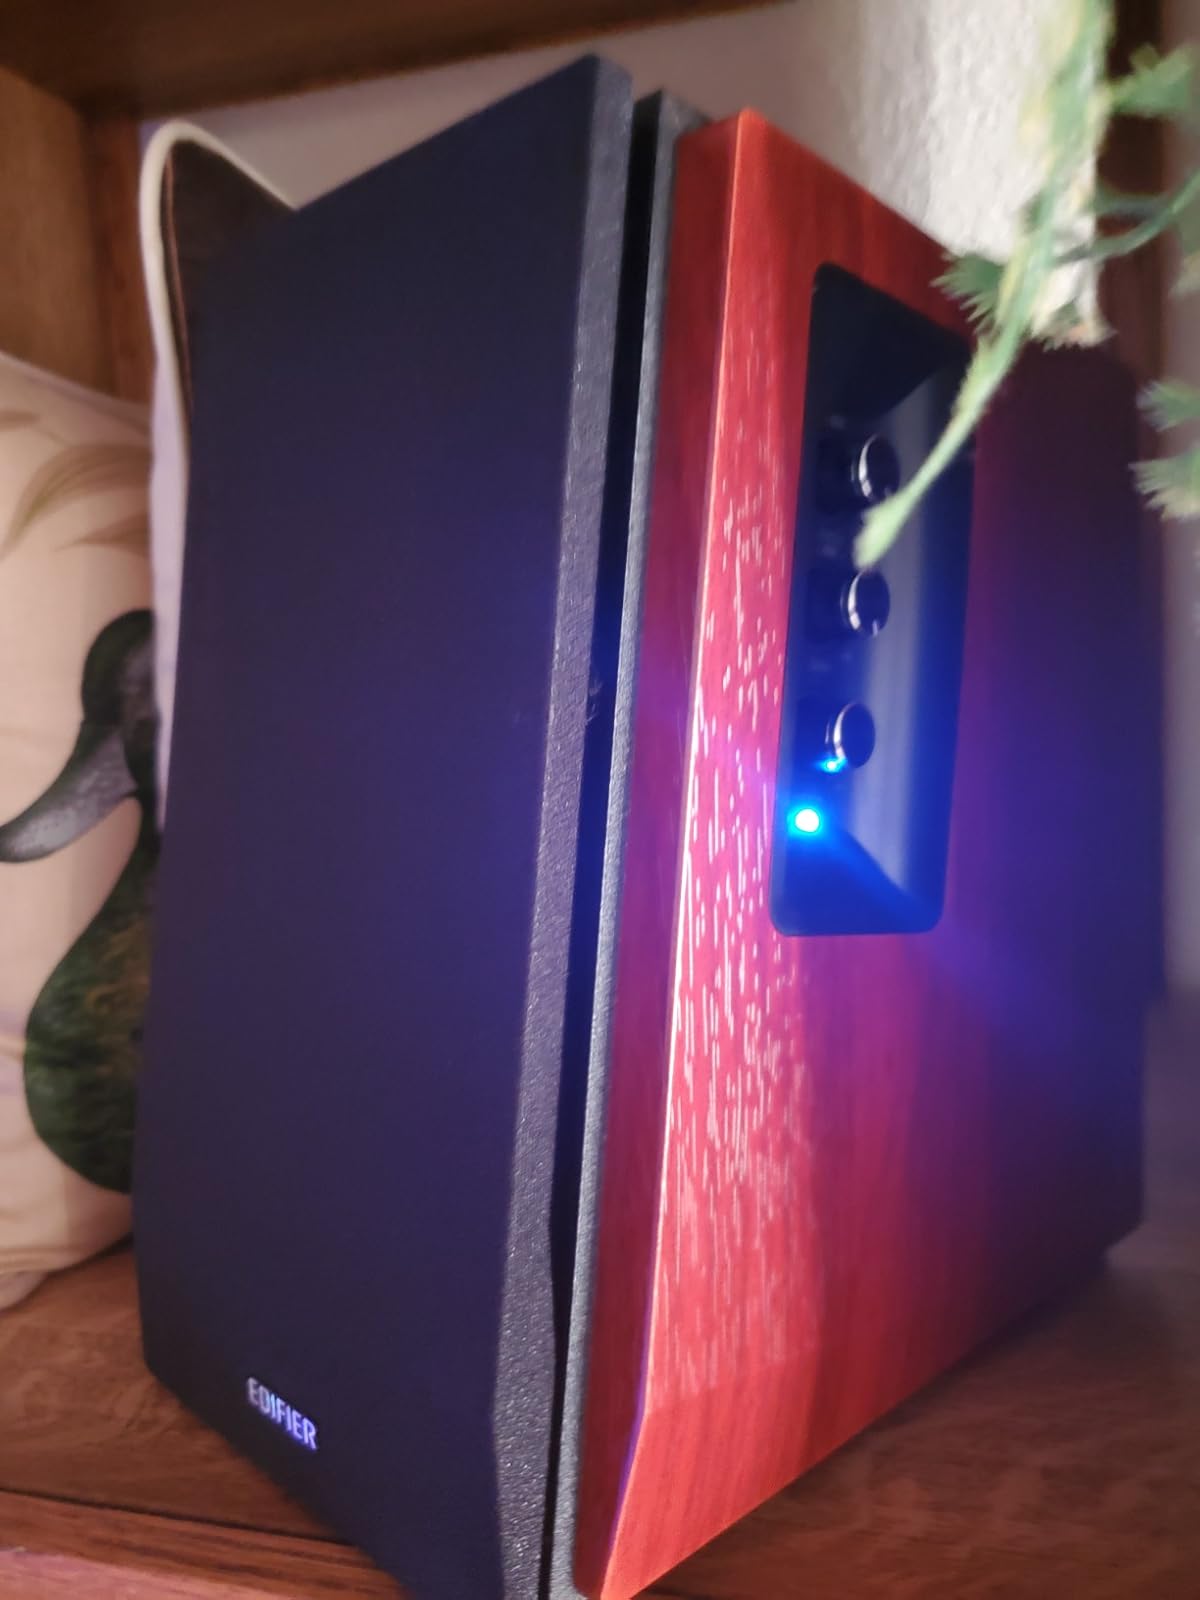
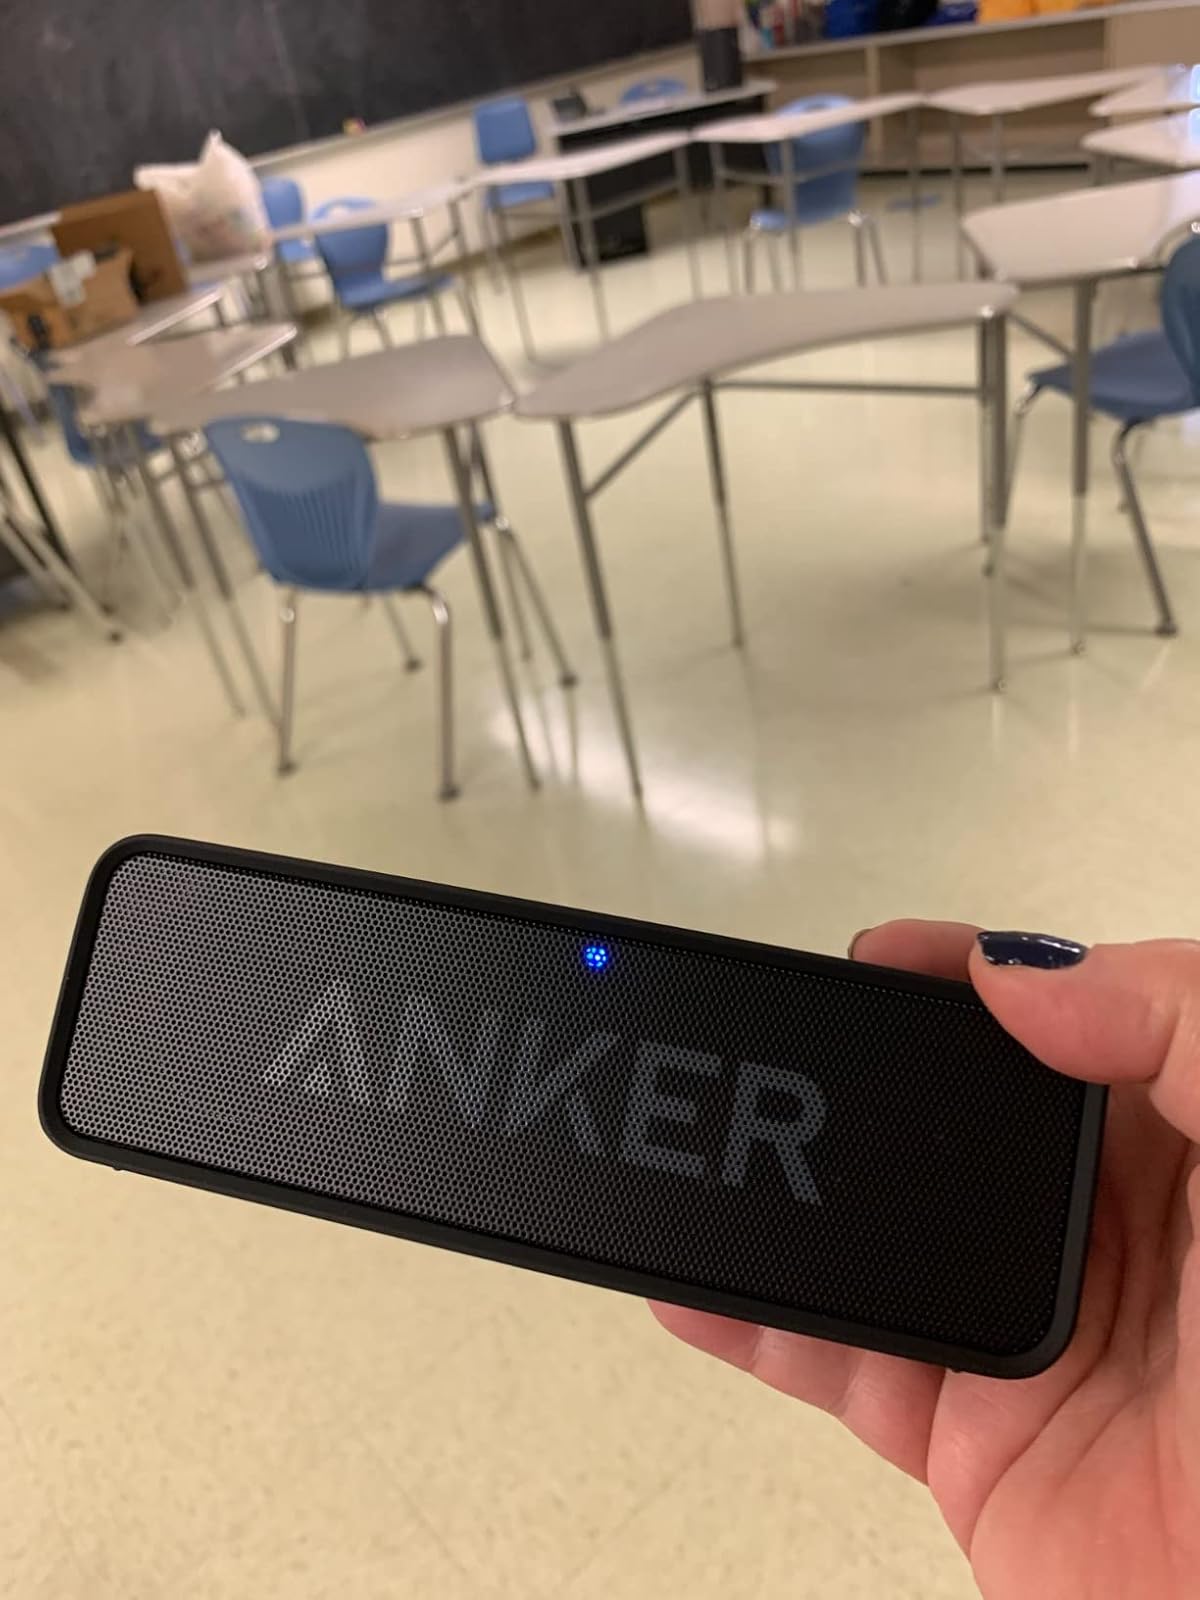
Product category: speaker
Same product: no